Go Fridge

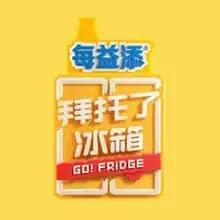

Go Fridge, also known as Play, Fridge, is a 2016 Chinese cooking show produced by Tencent Video. The show was host by He Jiong, Jackson Wang and Wei Daxun. The rights were bought from South Korean television series "Please Take Care of My Refrigerator".